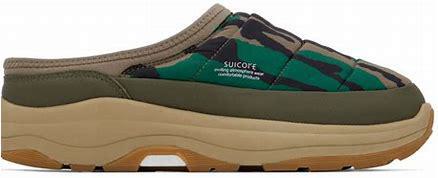
Brand: Suicoke
Model: 100